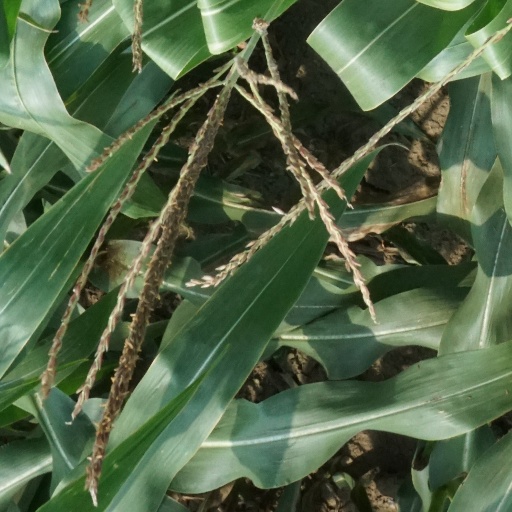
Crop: maize; corn